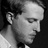
Emotion: sad